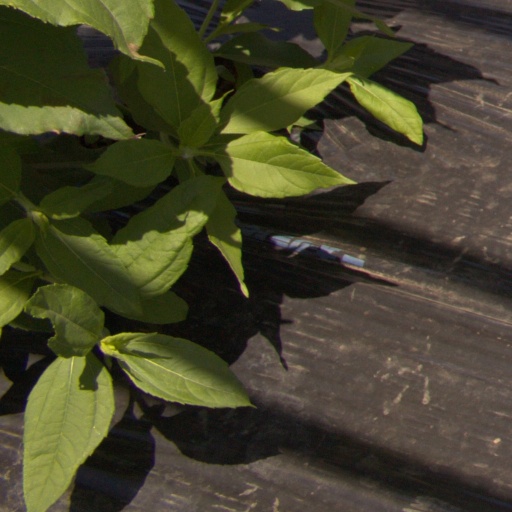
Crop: Jerusalem artichoke